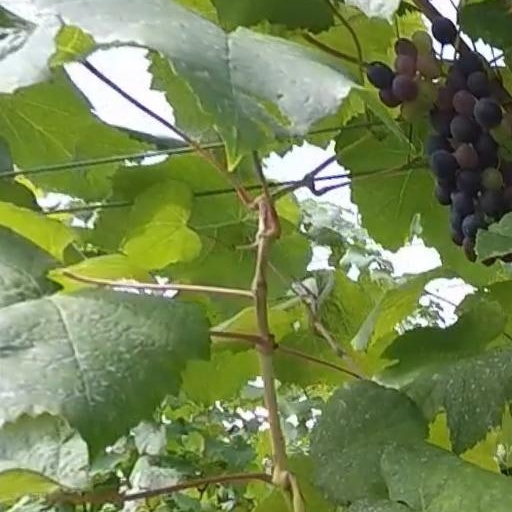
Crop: grape